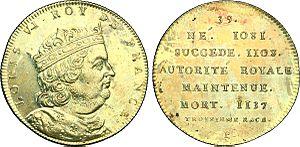
Série métallique des rois de France, vue d'artiste de Louis VI le Gros
Louis VI, dit « le Gros » ou « le Batailleur », né le 1ᵉʳ décembre 1081 à Paris, mort le 1ᵉʳ août 1137 au château royal de Béthisy-Saint-Pierre, est roi des Francs du 30 juillet 1108 au 1ᵉʳ août 1137. Il est le cinquième roi de la dynastie dite des Capétiens directs.